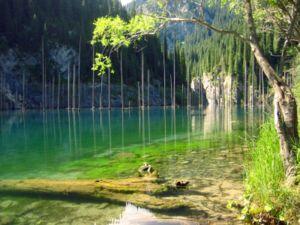
Le parc naturel national « Kolsay Lakes » est un parc naturel créé le 7 février 2007 par la résolution N°88 du gouvernement de la République du Kazakhstan. Il est situé à cheval sur le District de Raiymbek et le District de Talgar de l'Oblys d'Almaty au Kazakhstan.